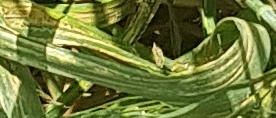
Label: Wheat___Yellow_Rust